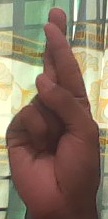
ASL sign: R